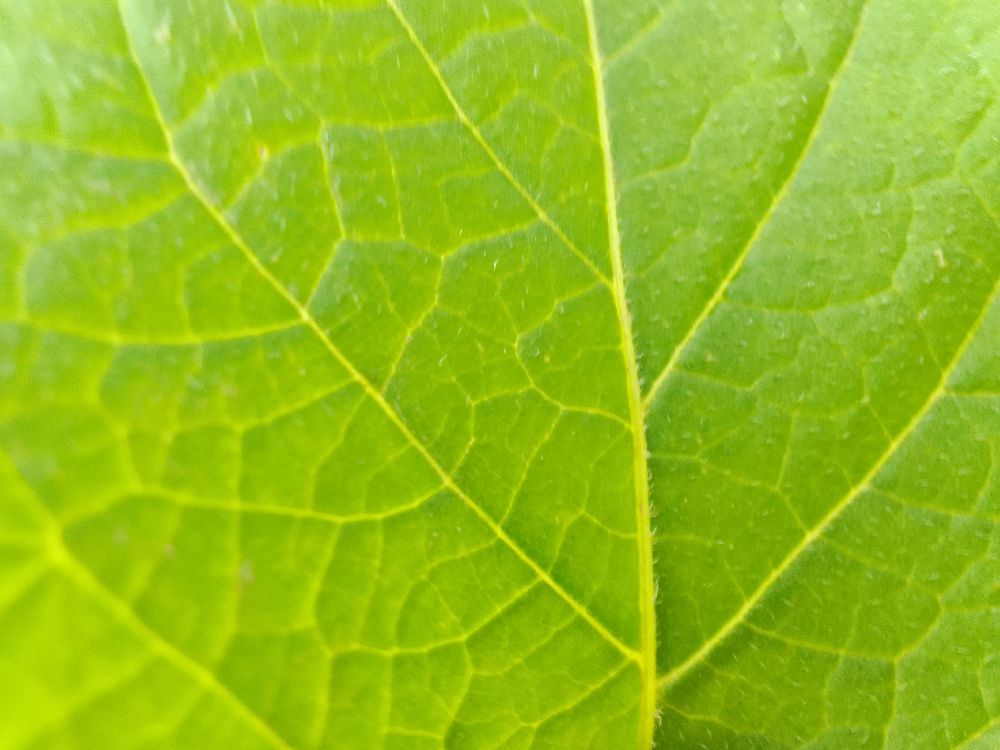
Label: Healthy